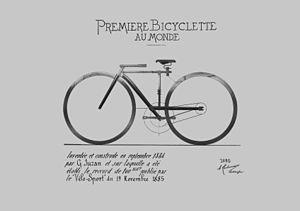
La première bicyclette moderne
Une bicyclette, ou un vélo, est un véhicule terrestre à propulsion humaine entrant dans la catégorie des cycles et composé de deux roues alignées, qui lui donnent son nom. La force motrice est fournie par son conducteur, en position le plus souvent assise, par l'intermédiaire de deux pédales entraînant la roue arrière par une chaîne à rouleaux.
Georges Juzan, né en 1849 à Caudéran, mort le 24 juin 1912 à Bordeaux, est un mécanicien français, un des inventeurs revendiqué en 1884 de la bicyclette moderne